Dortoxin

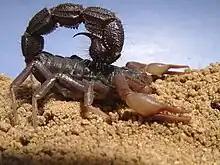
South African spitting scorpion "(Parabuthus transvaalicus)"

Dortoxin is a lethal peptide in the venom that is secreted by "Parabuthus transvaalicus". Other toxins in its venom include bestoxin and altitoxin. At least 20% of the peptides in the venom of "P. transvaalicus" consists of these three toxins, and they are thought to be responsible for most of its toxic potency.